Stingray phone tracker

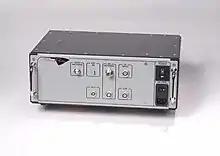
A Stingray device (CPU console) in 2013, in Harris's trademark submission

The StingRay is an IMSI-catcher, a cellular phone surveillance device, manufactured by Harris Corporation. Initially developed for the military and intelligence community, the StingRay and similar Harris devices are in widespread use by local and state law enforcement agencies across Canada, the United States, and in the United Kingdom. Stingray has also become a generic name to describe these kinds of devices.